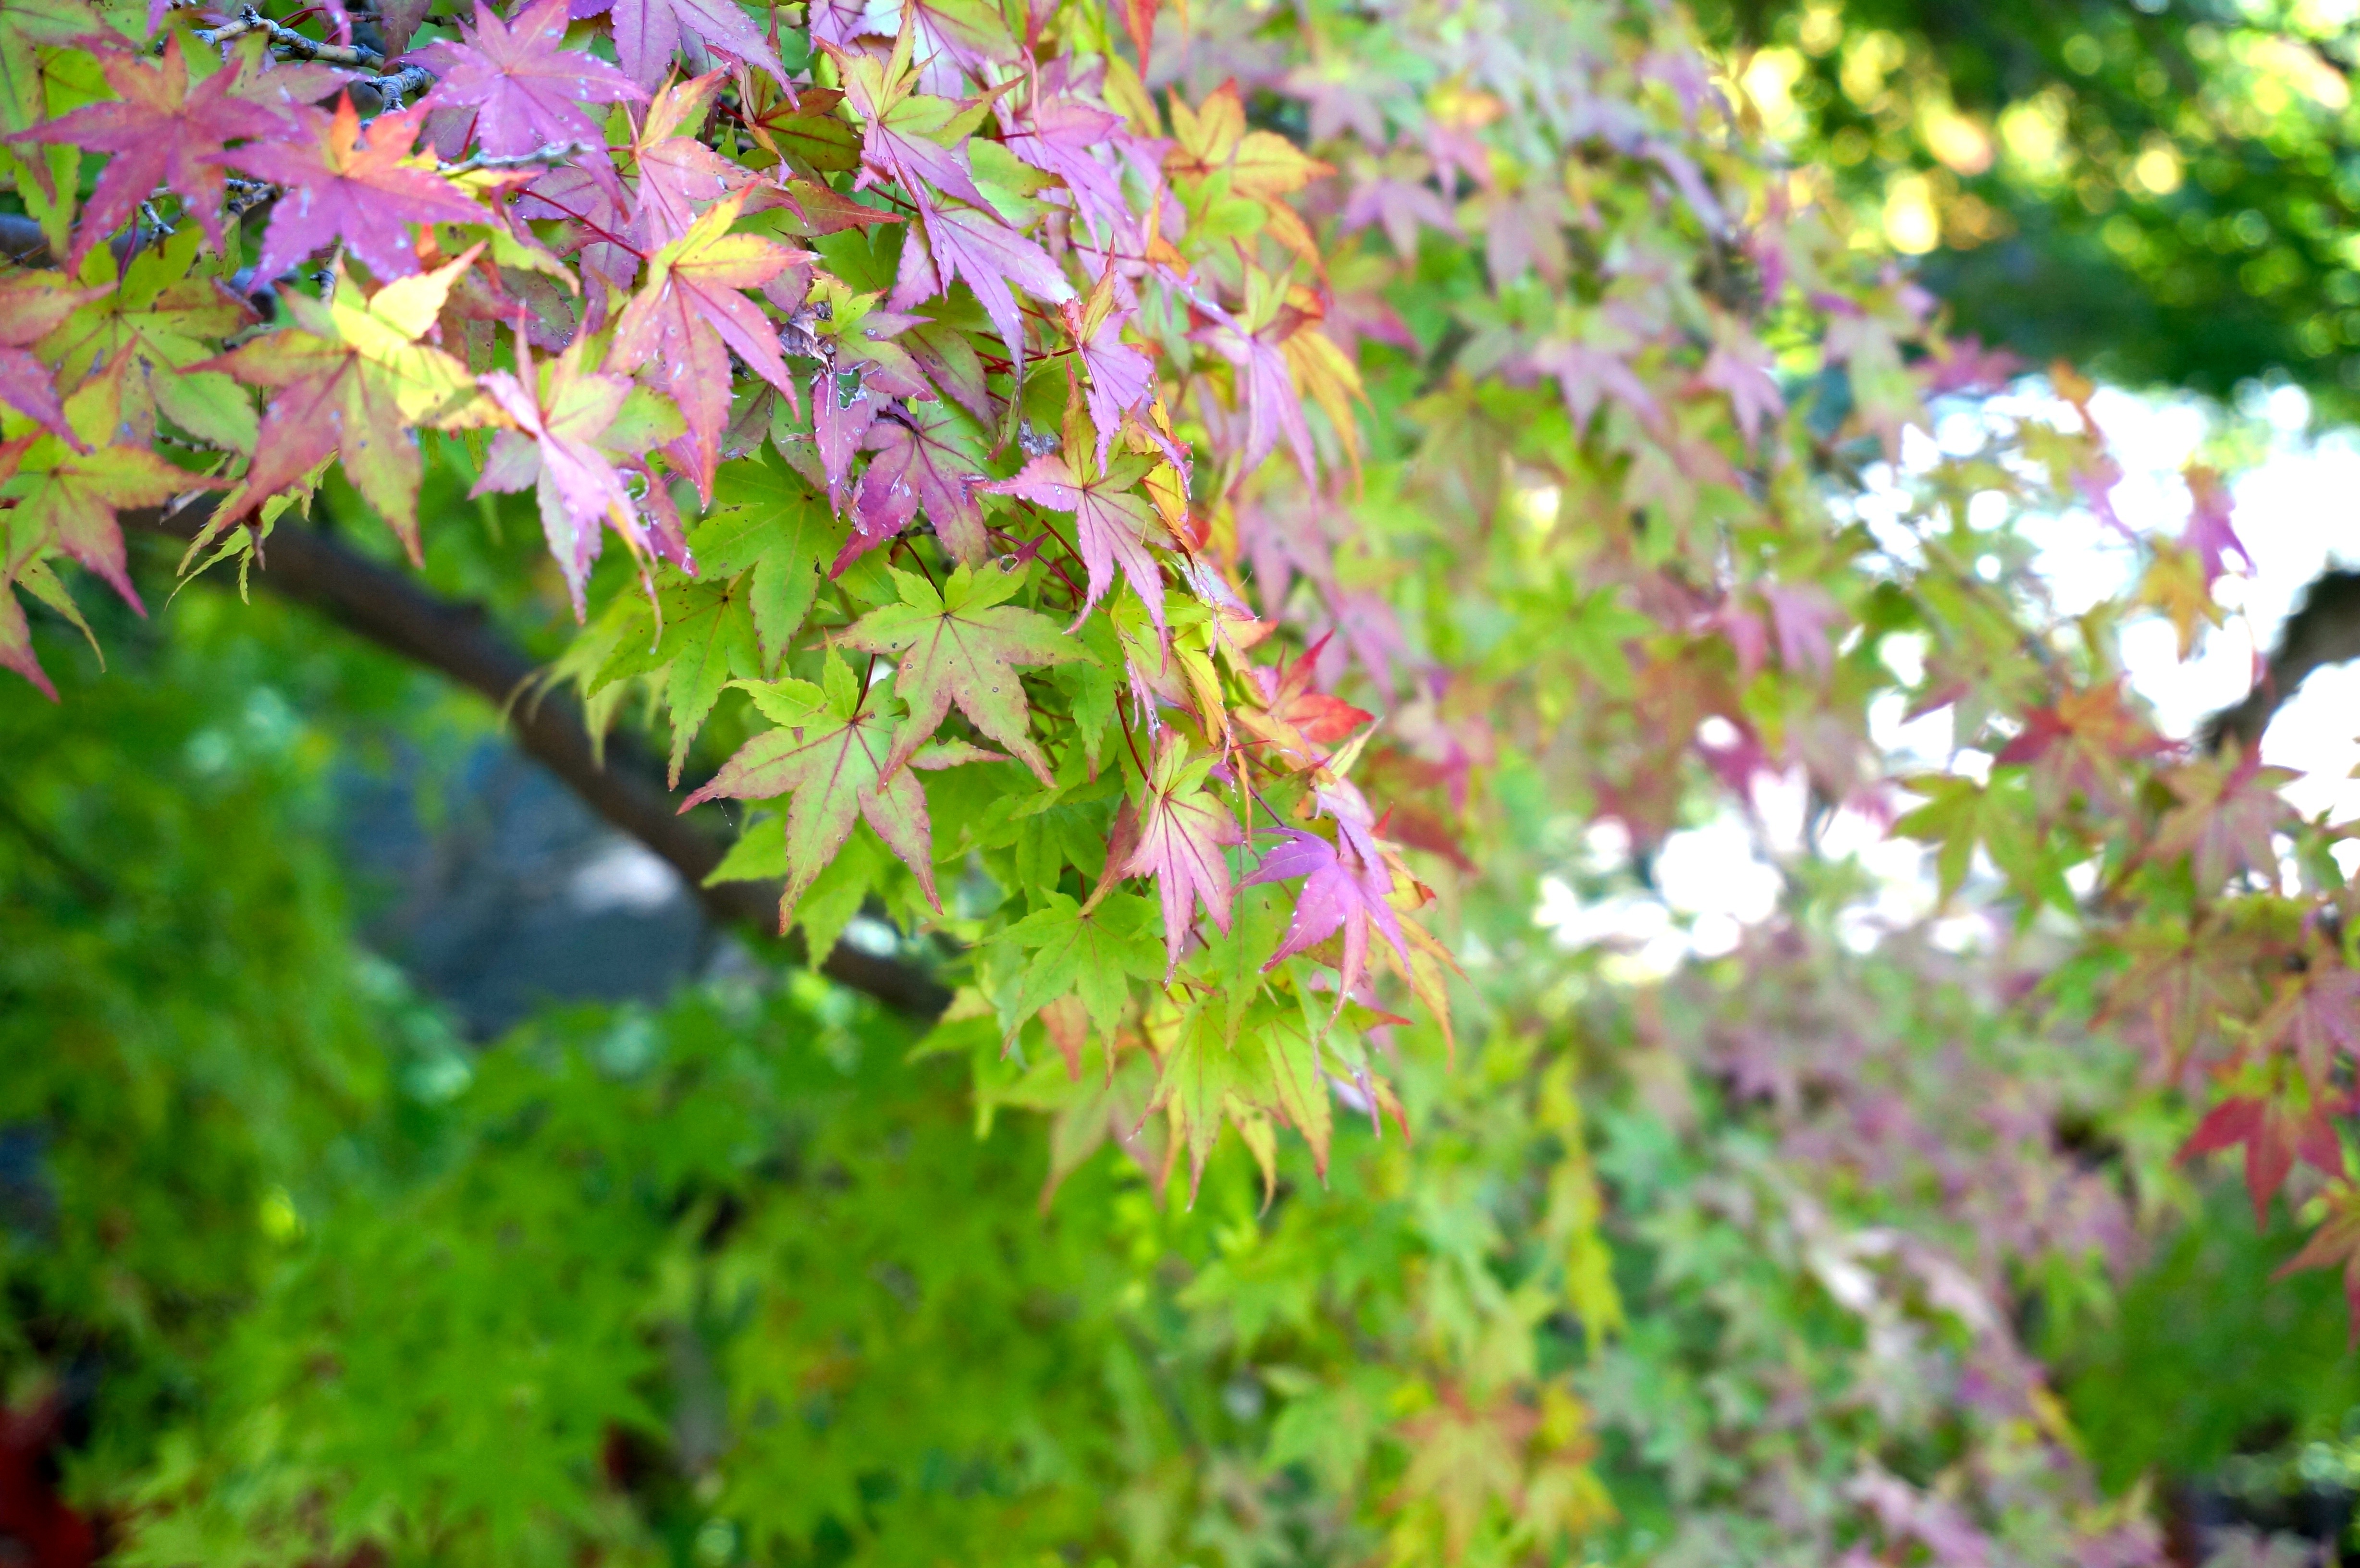
tree, nature, branch, blossom, plant, meadow, sunlight, leaf, flower, green, autumn, botany, garden, flora, season, maple, wildflower, shrub, woodland, flowering plant, woody plant, land plant